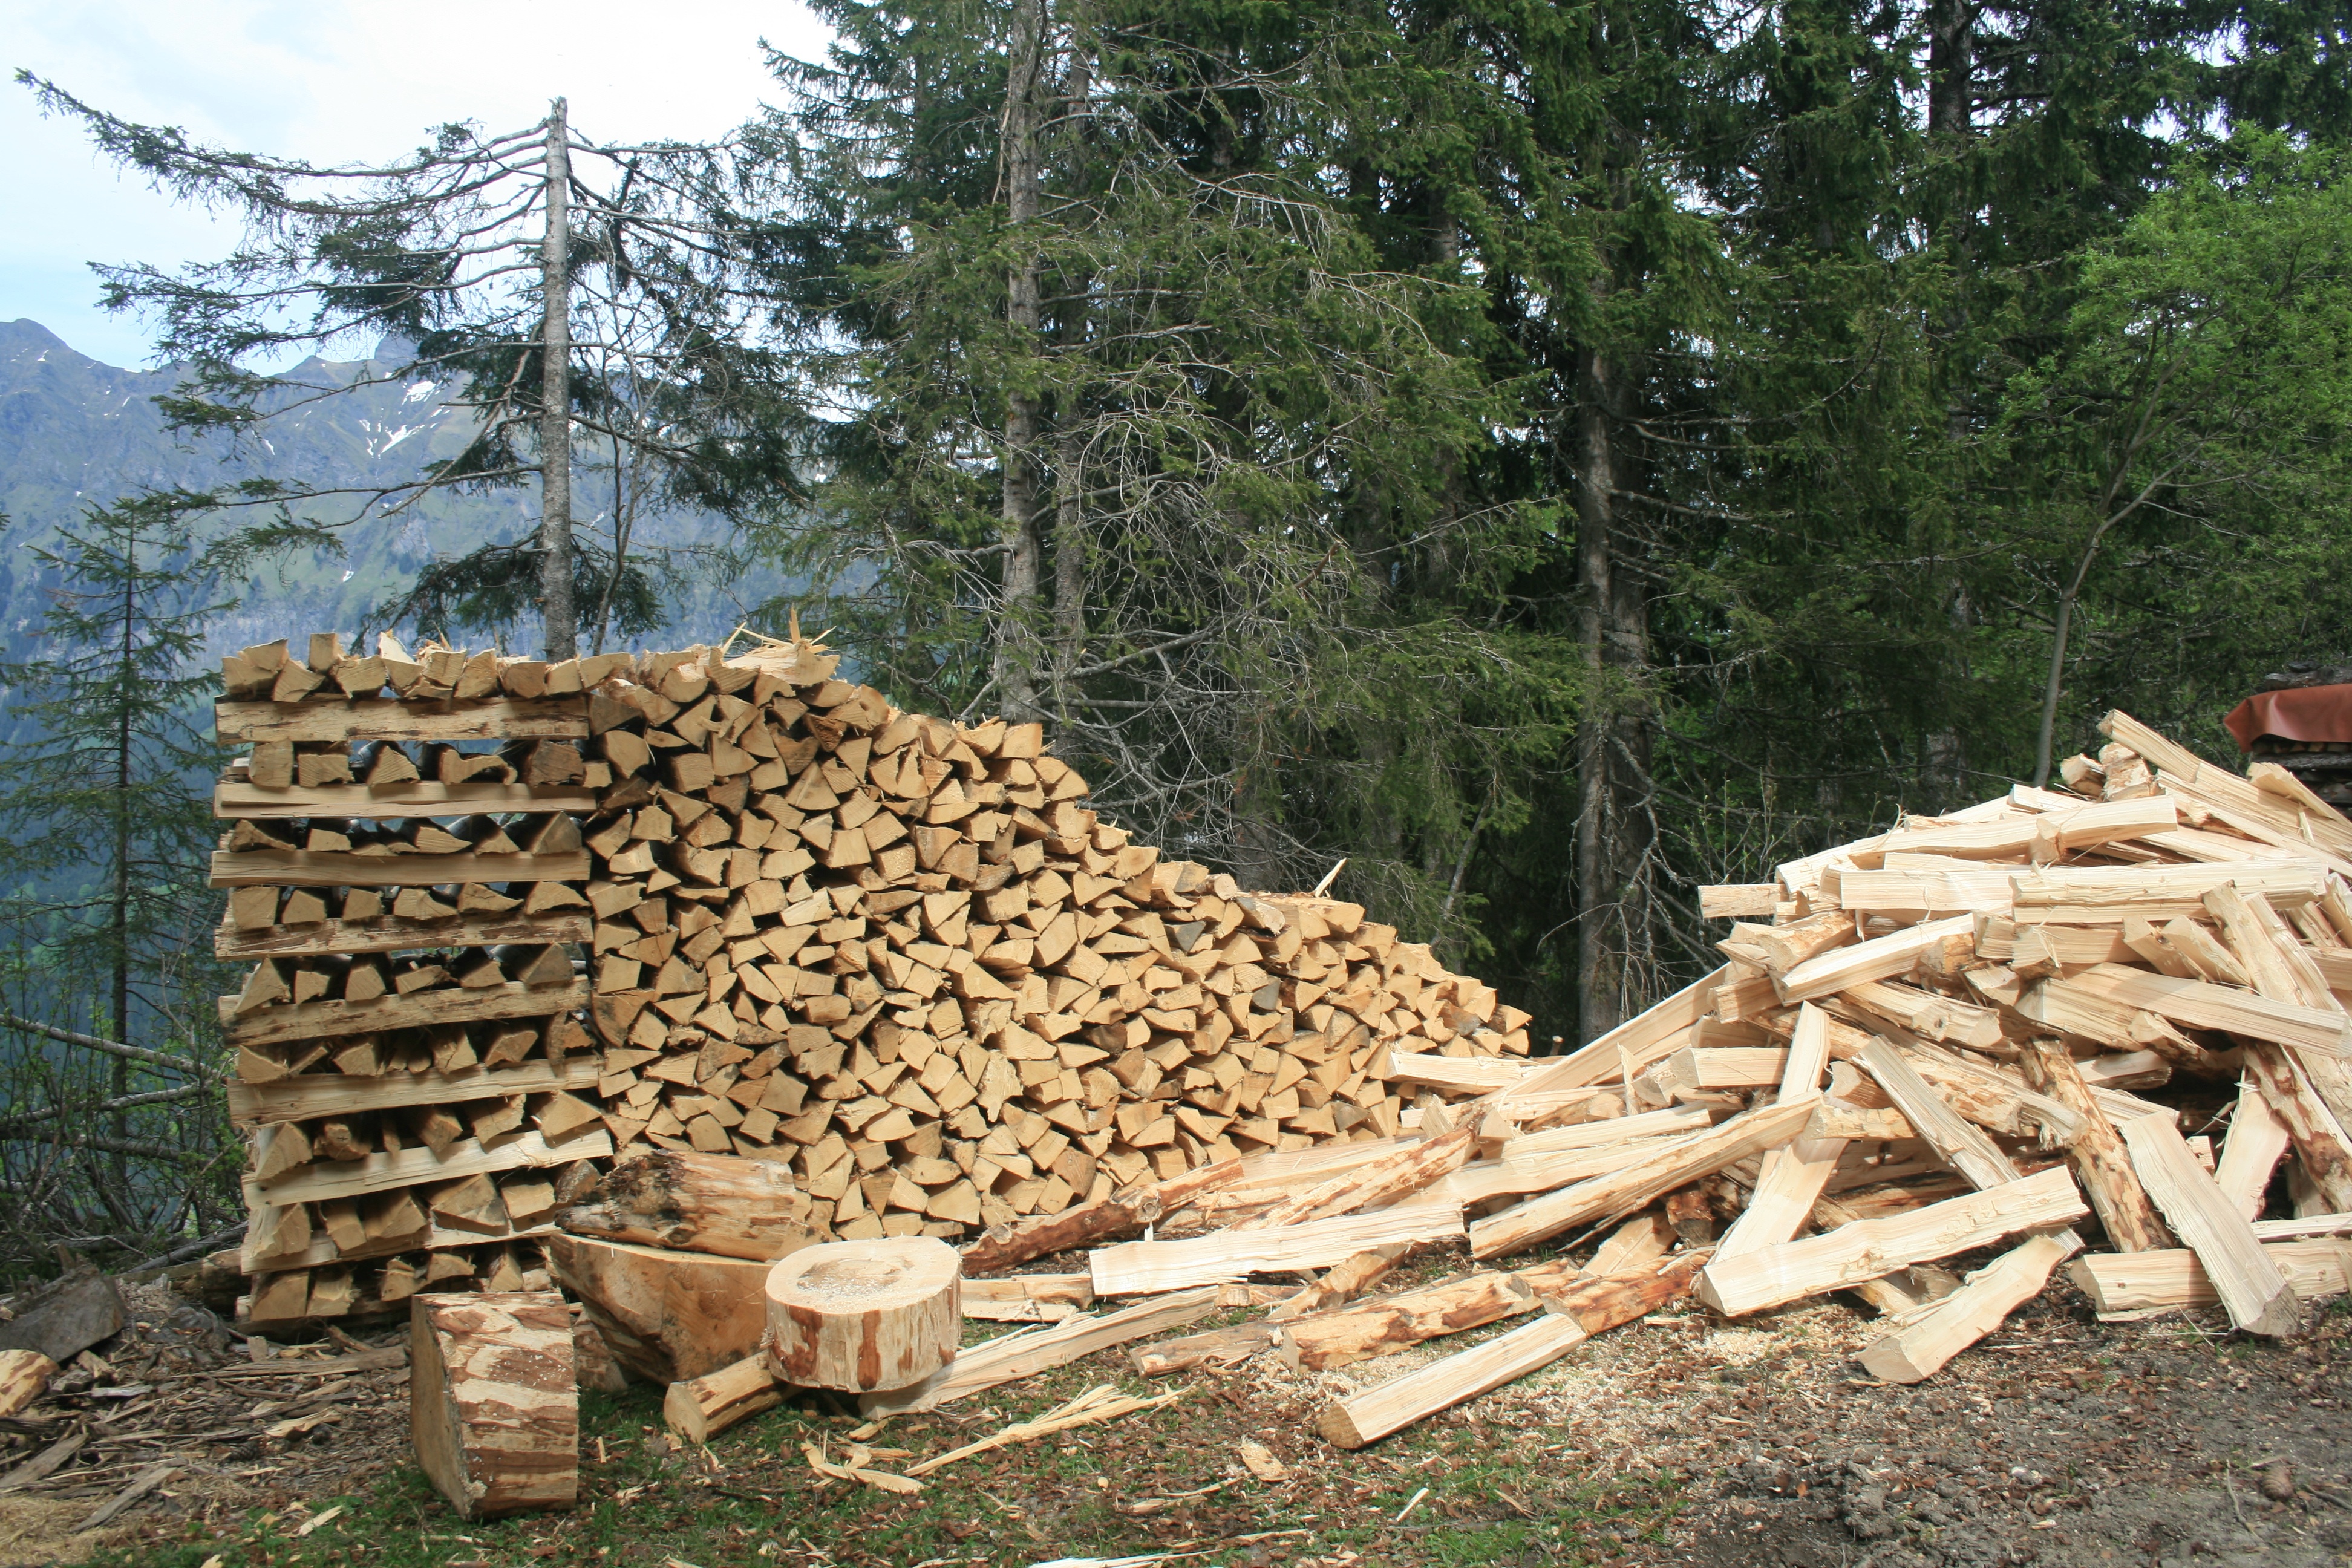
tree, forest, wood, pine, environment, pile, insect, soil, industry, firewood, stack, lumber, invertebrate, energy, stacked, forestry, logging, timber, fuel, renewable, woodpile, geological phenomenon, membrane winged insect